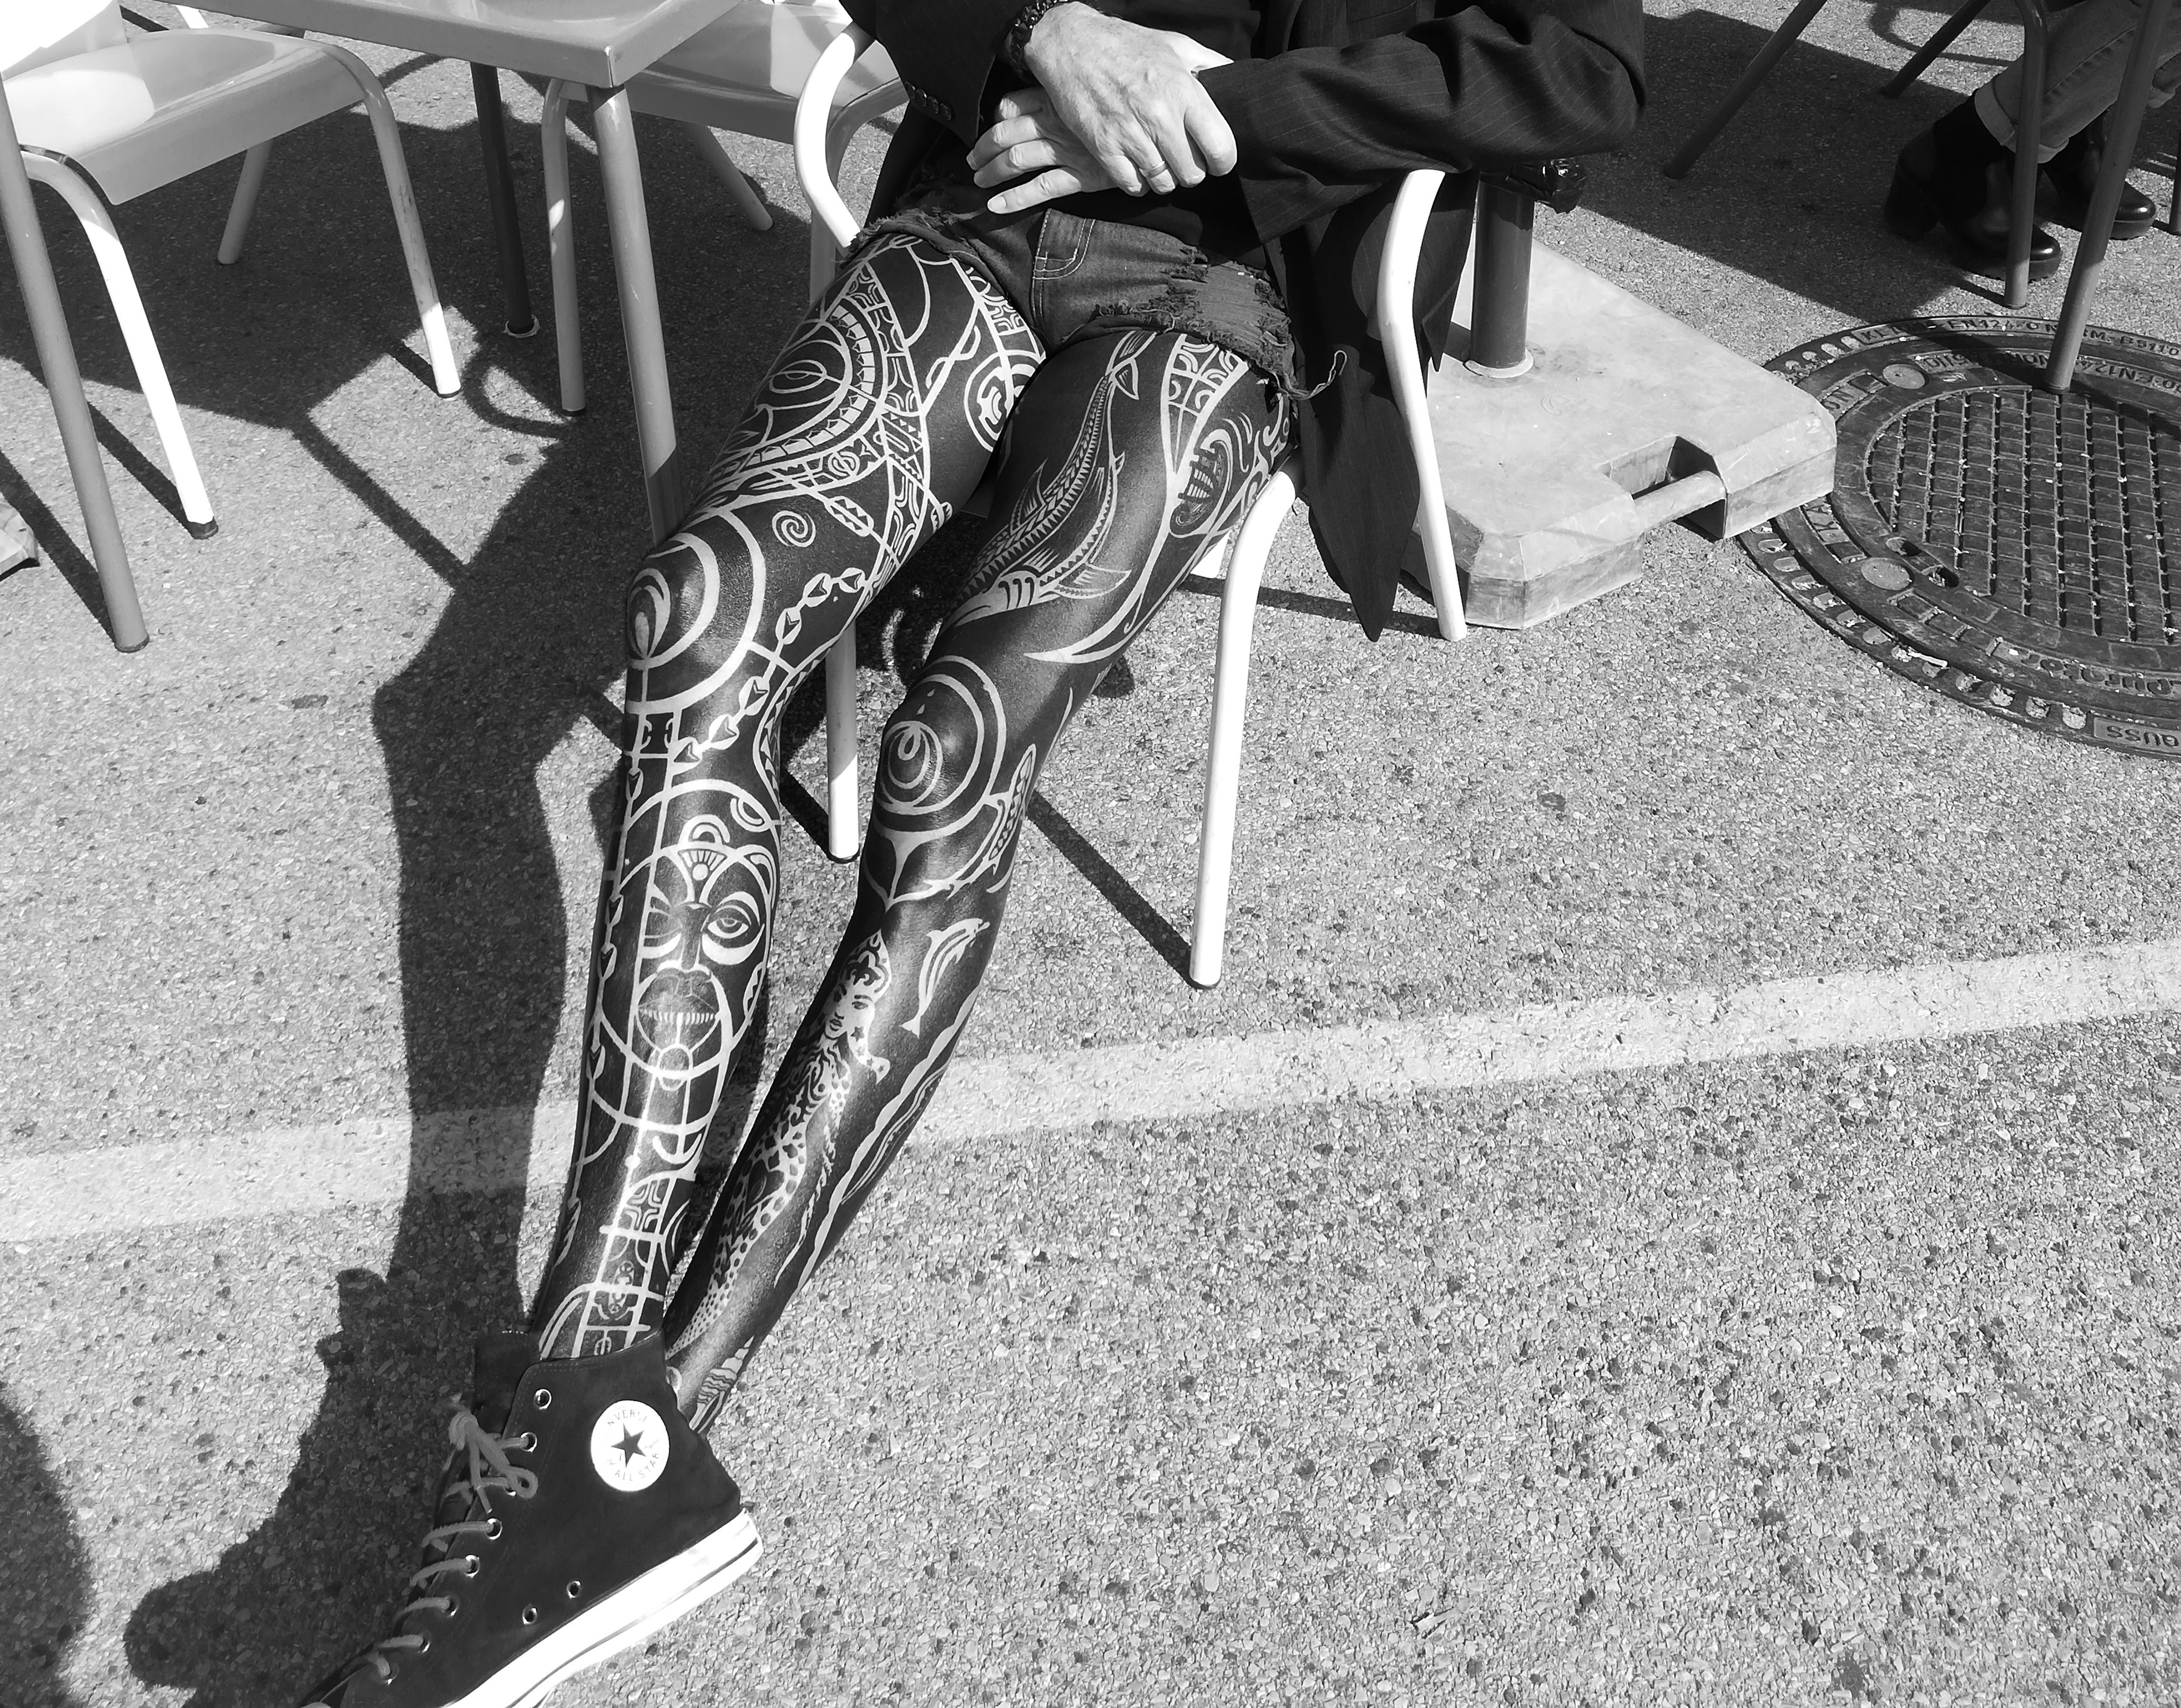
black, maori, tattoo, art, arts, tradition, indigenous, wildstyle, bodypainting, painting, ritual, ink, needle, pain, blood, spiritual, symbol, africa, mandala, power, freedom, decoration, mask, shark, animal, warrior, ethnic, yemaya, goddess, santeria, voodoo, spirituality, energy, dancer, legs, man, sexy, body, culture, painter, body painting, shorts, thumbs up, clothing, leg, fashion, jeans, footwear, leggings, human, arm, trousers, tights, human leg, muscle, waist, knee, street fashion, shoe, outerwear, t shirt, sleeve, thigh, fashion accessory, sportswear, hip, style, hipster, street style, converse, monochrome, monochrome photography, black and white, jacket, walking shoe, synthetic rubber, leather, shadow